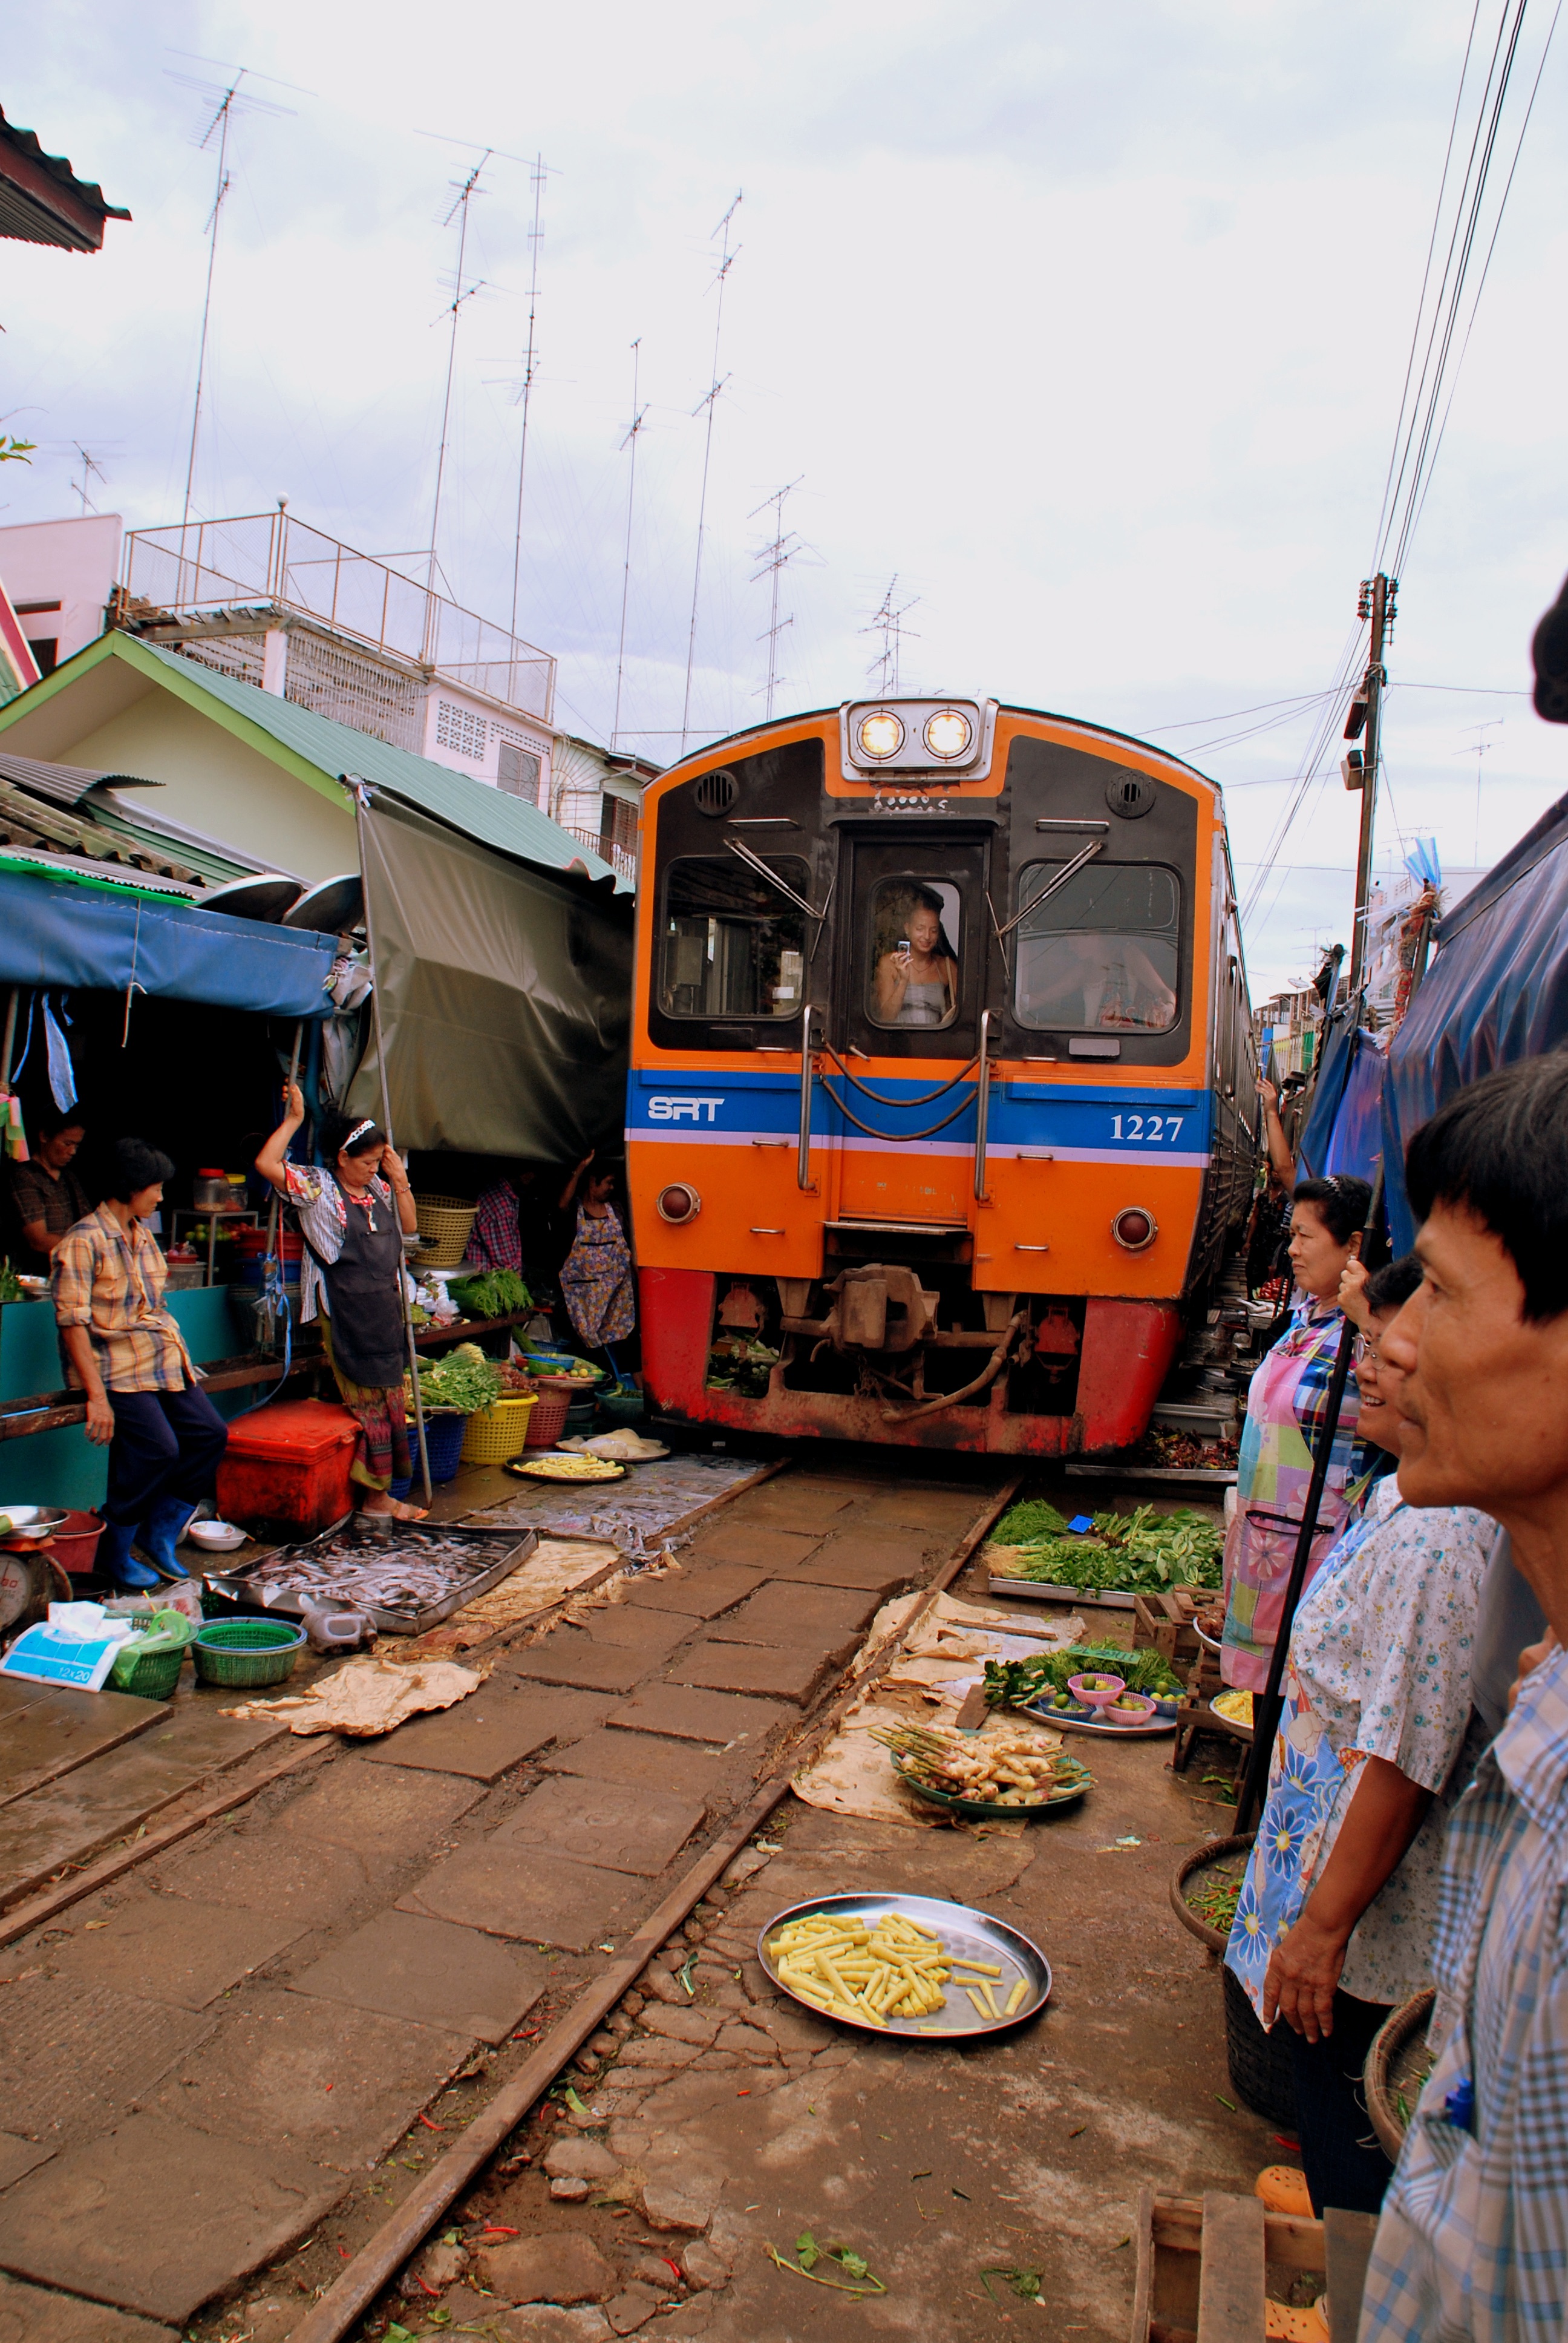
track, train, transport, vehicle